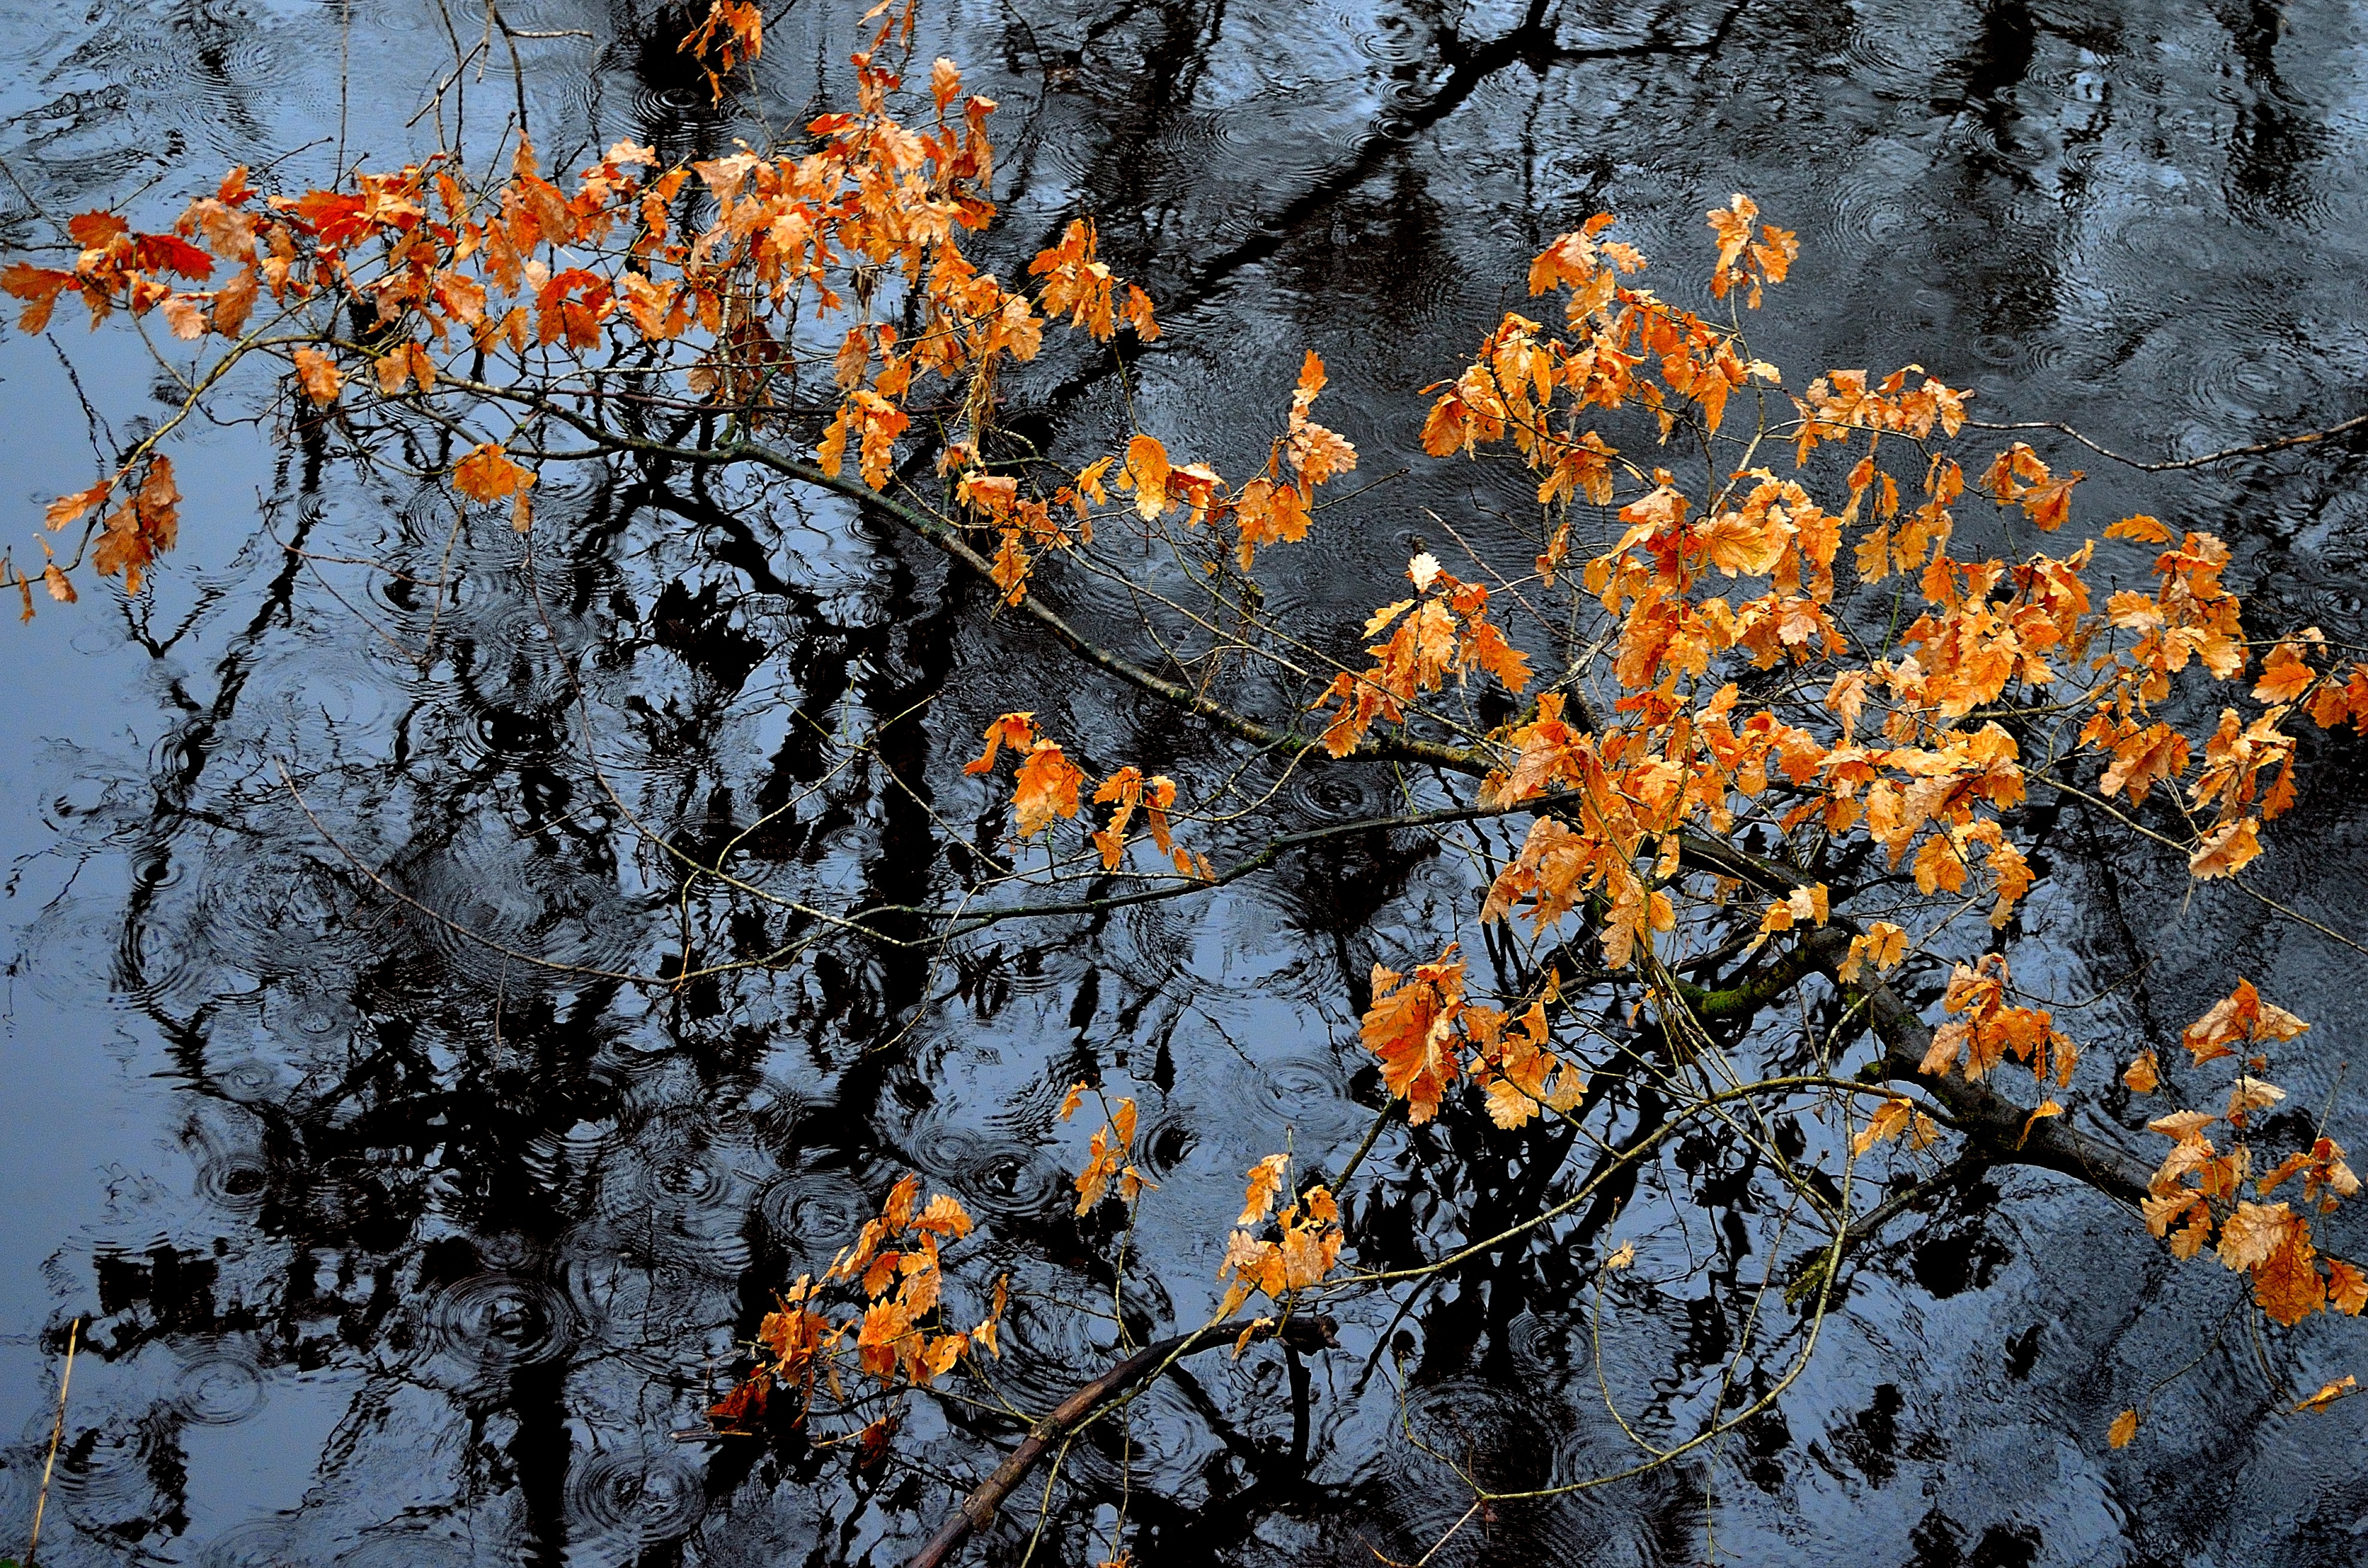
tree, water, nature, forest, branch, snow, winter, plant, sunlight, rain, leaf, flower, frost, river, reflection, macro, autumn, botany, yellow, flora, season, life, maple leaf, current, leaves, background, deciduous, drops, woodland, element, woody plant